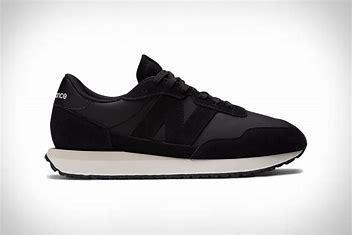
Brand: New
Model: Balance 237